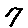
Label: 7